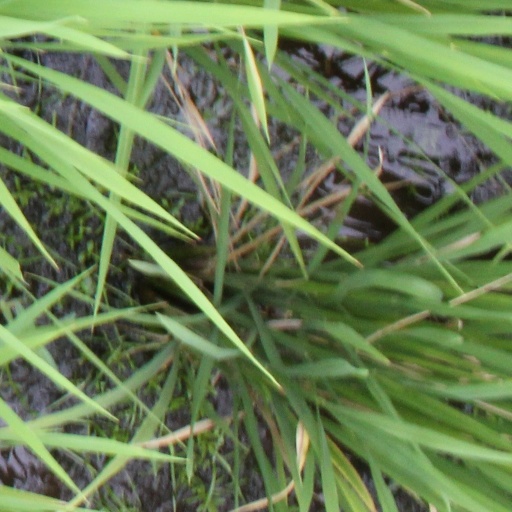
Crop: rice